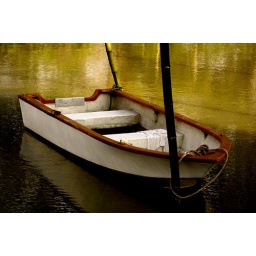
2 pole boat in colour